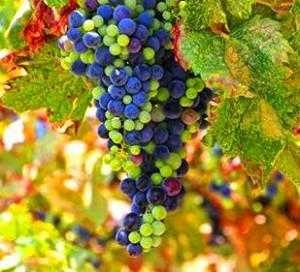
Label: Grapes